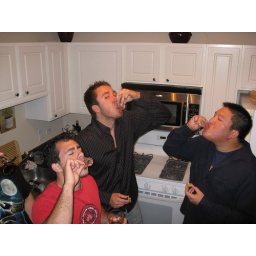
Raising money to build a home for a family in Peru one glass of Caribou Lou at a time.